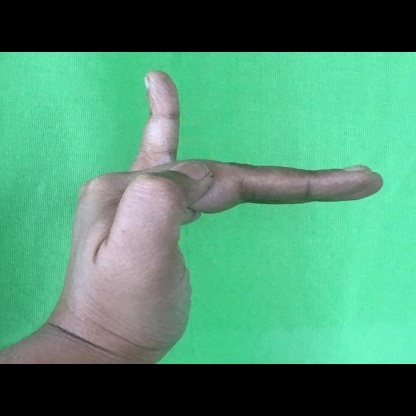
Mudra: Hamsapaksha